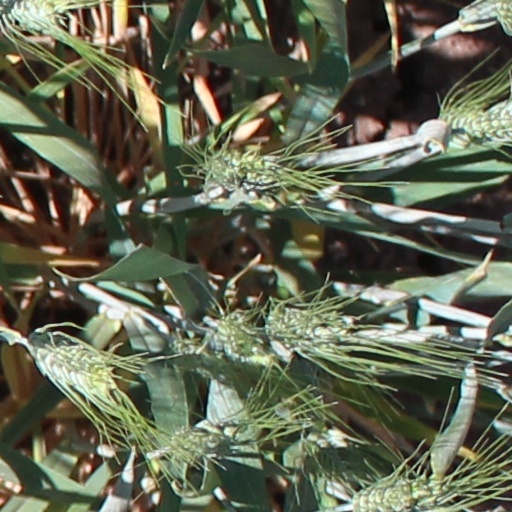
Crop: wheat